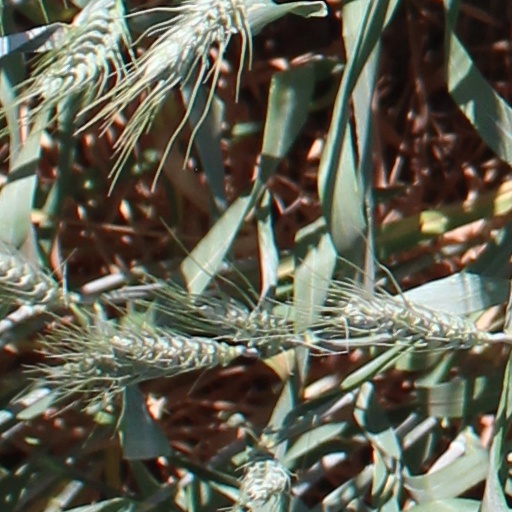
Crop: wheat